Stobart Air

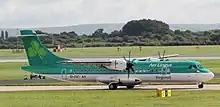
An Aer Lingus Regional ATR 72-600 operated by Stobart Air

On 24 February 2017, Stobart Group completed a 100% acquisition of Stobart Air, after purchasing the remaining 19% of Everdeal Holdings. Stobart Group also completed 100% ownership of Propius Holdings Ltd, the aircraft leasing firm through which many of the Stobart Air aircraft are sourced.